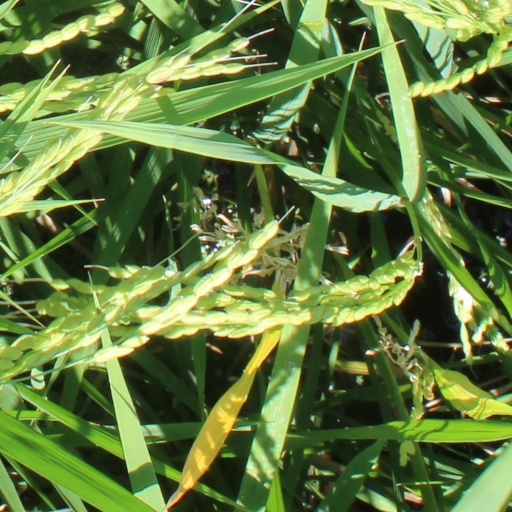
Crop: rice